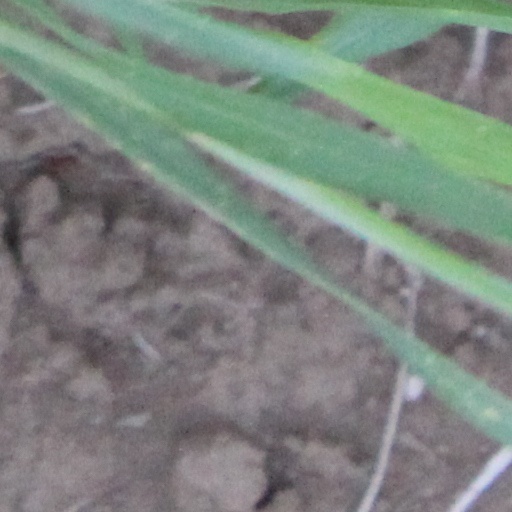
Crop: wheat